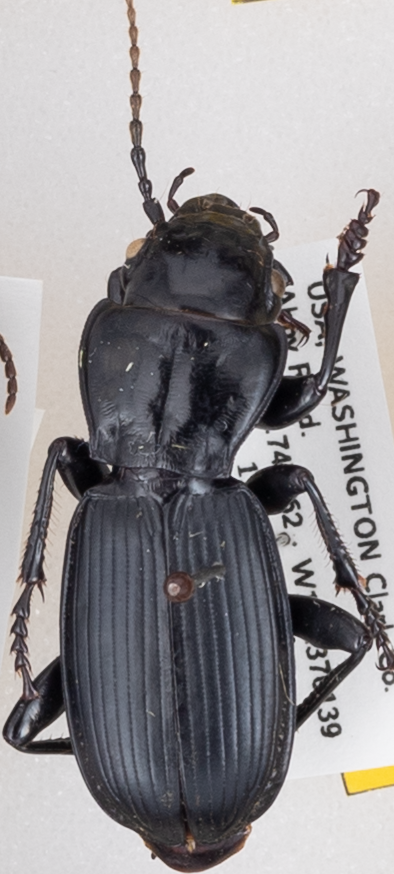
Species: Pterostichus lama
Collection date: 2019-06-11
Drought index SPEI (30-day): -0.572
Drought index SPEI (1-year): -2.09
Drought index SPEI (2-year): -2.09